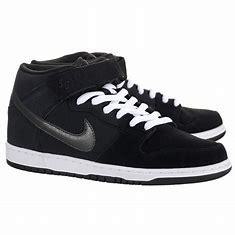
Brand: Nike
Model: Dunk Mid Pro SB